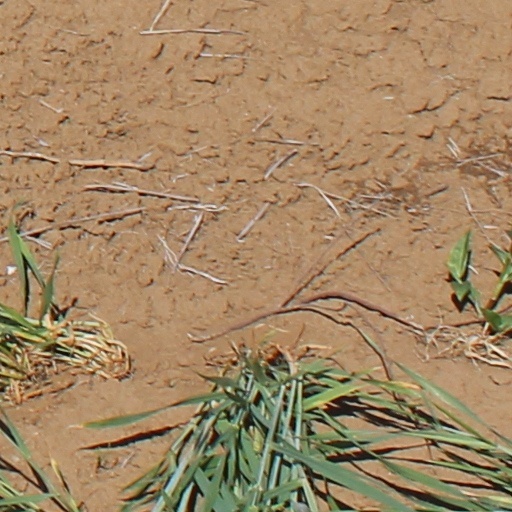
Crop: wheat